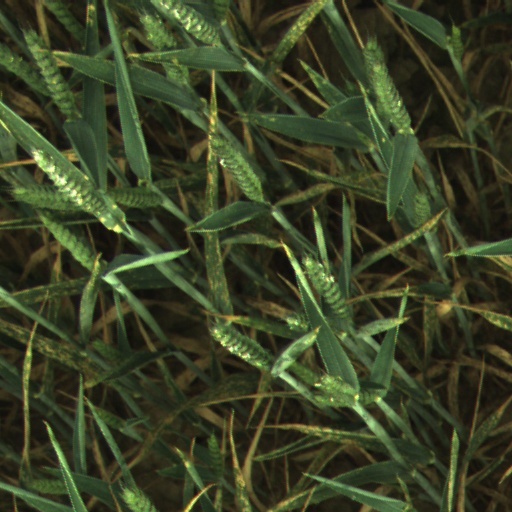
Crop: wheat